German occupation of the Channel Islands

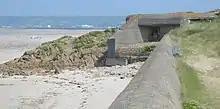
Bunker in St Ouen's Bay, Jersey

The Germans organised their administration as part of the department of Manche, where it was de facto incorporated into Vichy France but administered as part of military government Area A based in St. Germain in the occupied part of France. Feldkommandantur 515 headed by Colonel Friedrich Schumacher arrived on 9 August 1940 in Jersey to establish a civil affairs command structure, with a "Nebenstelle" in Guernsey (also covering Sark), an "Aussenstelle" in Alderney, and a logistics "Zufuhrstelle" in Granville.